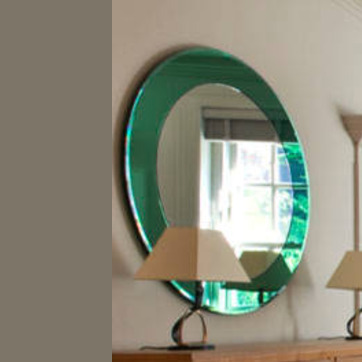
Material: mirror